Famen Temple

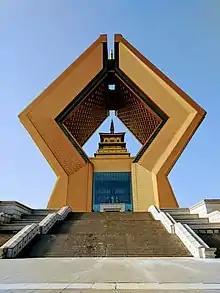
The new complex

In May 2009 the Shaanxi government finished constructing the first phase of a much larger complex in addition to the Famen Temple. The new "Famen Temple Cultural Scenic Area" added to the temple complex. The most obvious feature of the new complex is the 148m Namaste Dagoba and vault (see below).